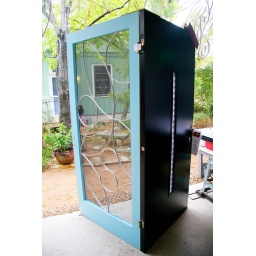
Parkway paired with screen door by Susan Wallace